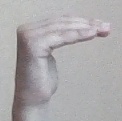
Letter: haa